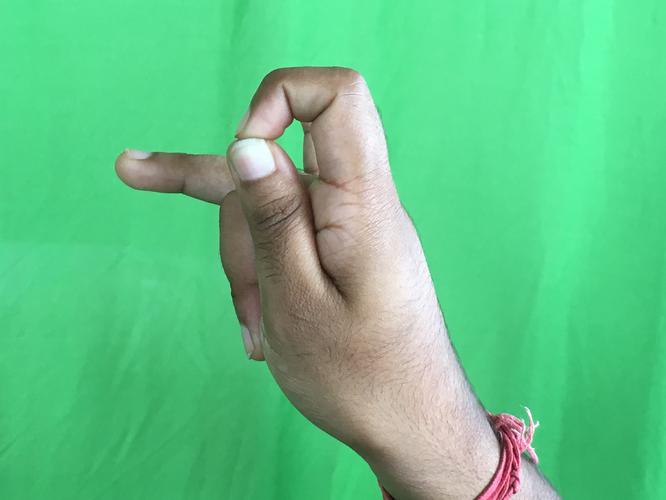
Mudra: Katakamukha_3
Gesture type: single_hand